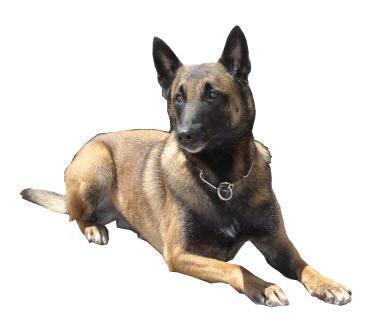
malinois